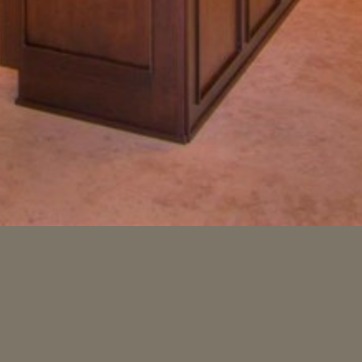
Material: tile